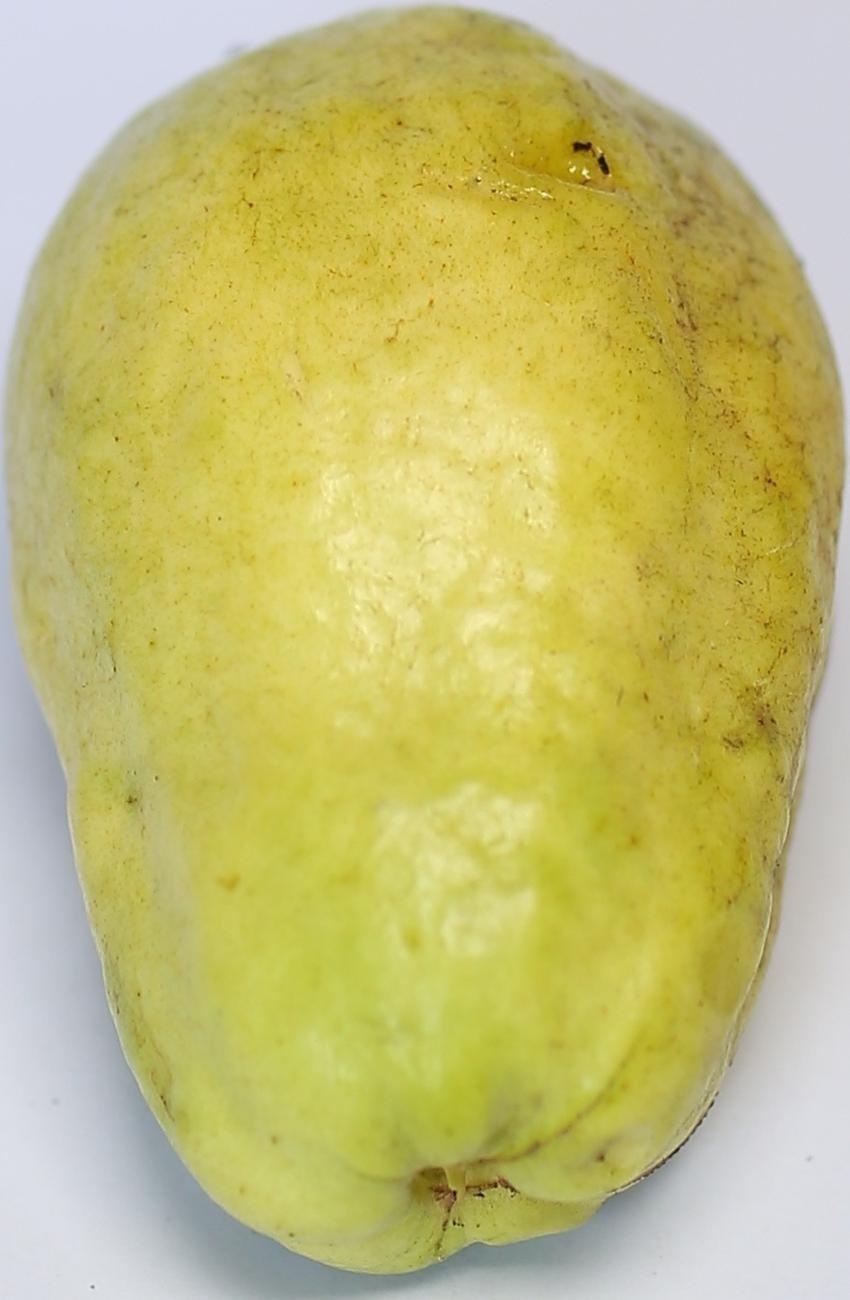
Maturity: mature-green
Variety: thadhrami